Andrey Kuznetsov (politician)

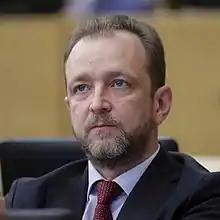

Andrey Anatolievich Kuznetsov (born September 24, 1972, Nizhnyaya Tura) is a Russian political figure and a deputy of the 8th State Dumas.